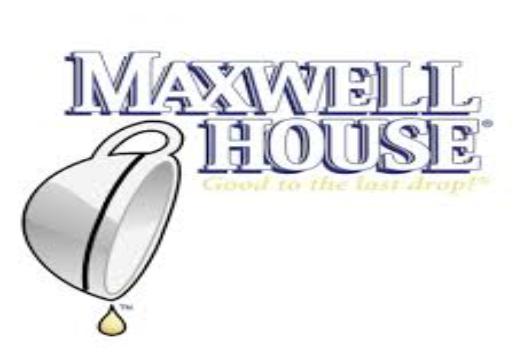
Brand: Maxwell House
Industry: Food